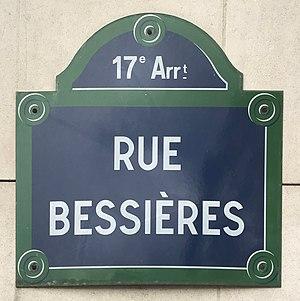
Rue Bessières (Paris)
La rue Bessières est une voie du 17ᵉ arrondissement de Paris, en France.